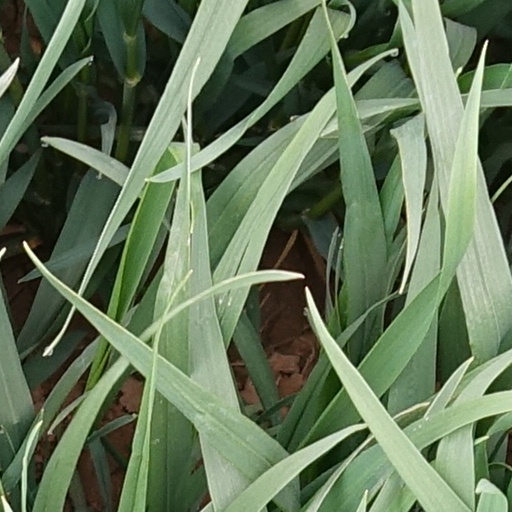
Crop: wheat